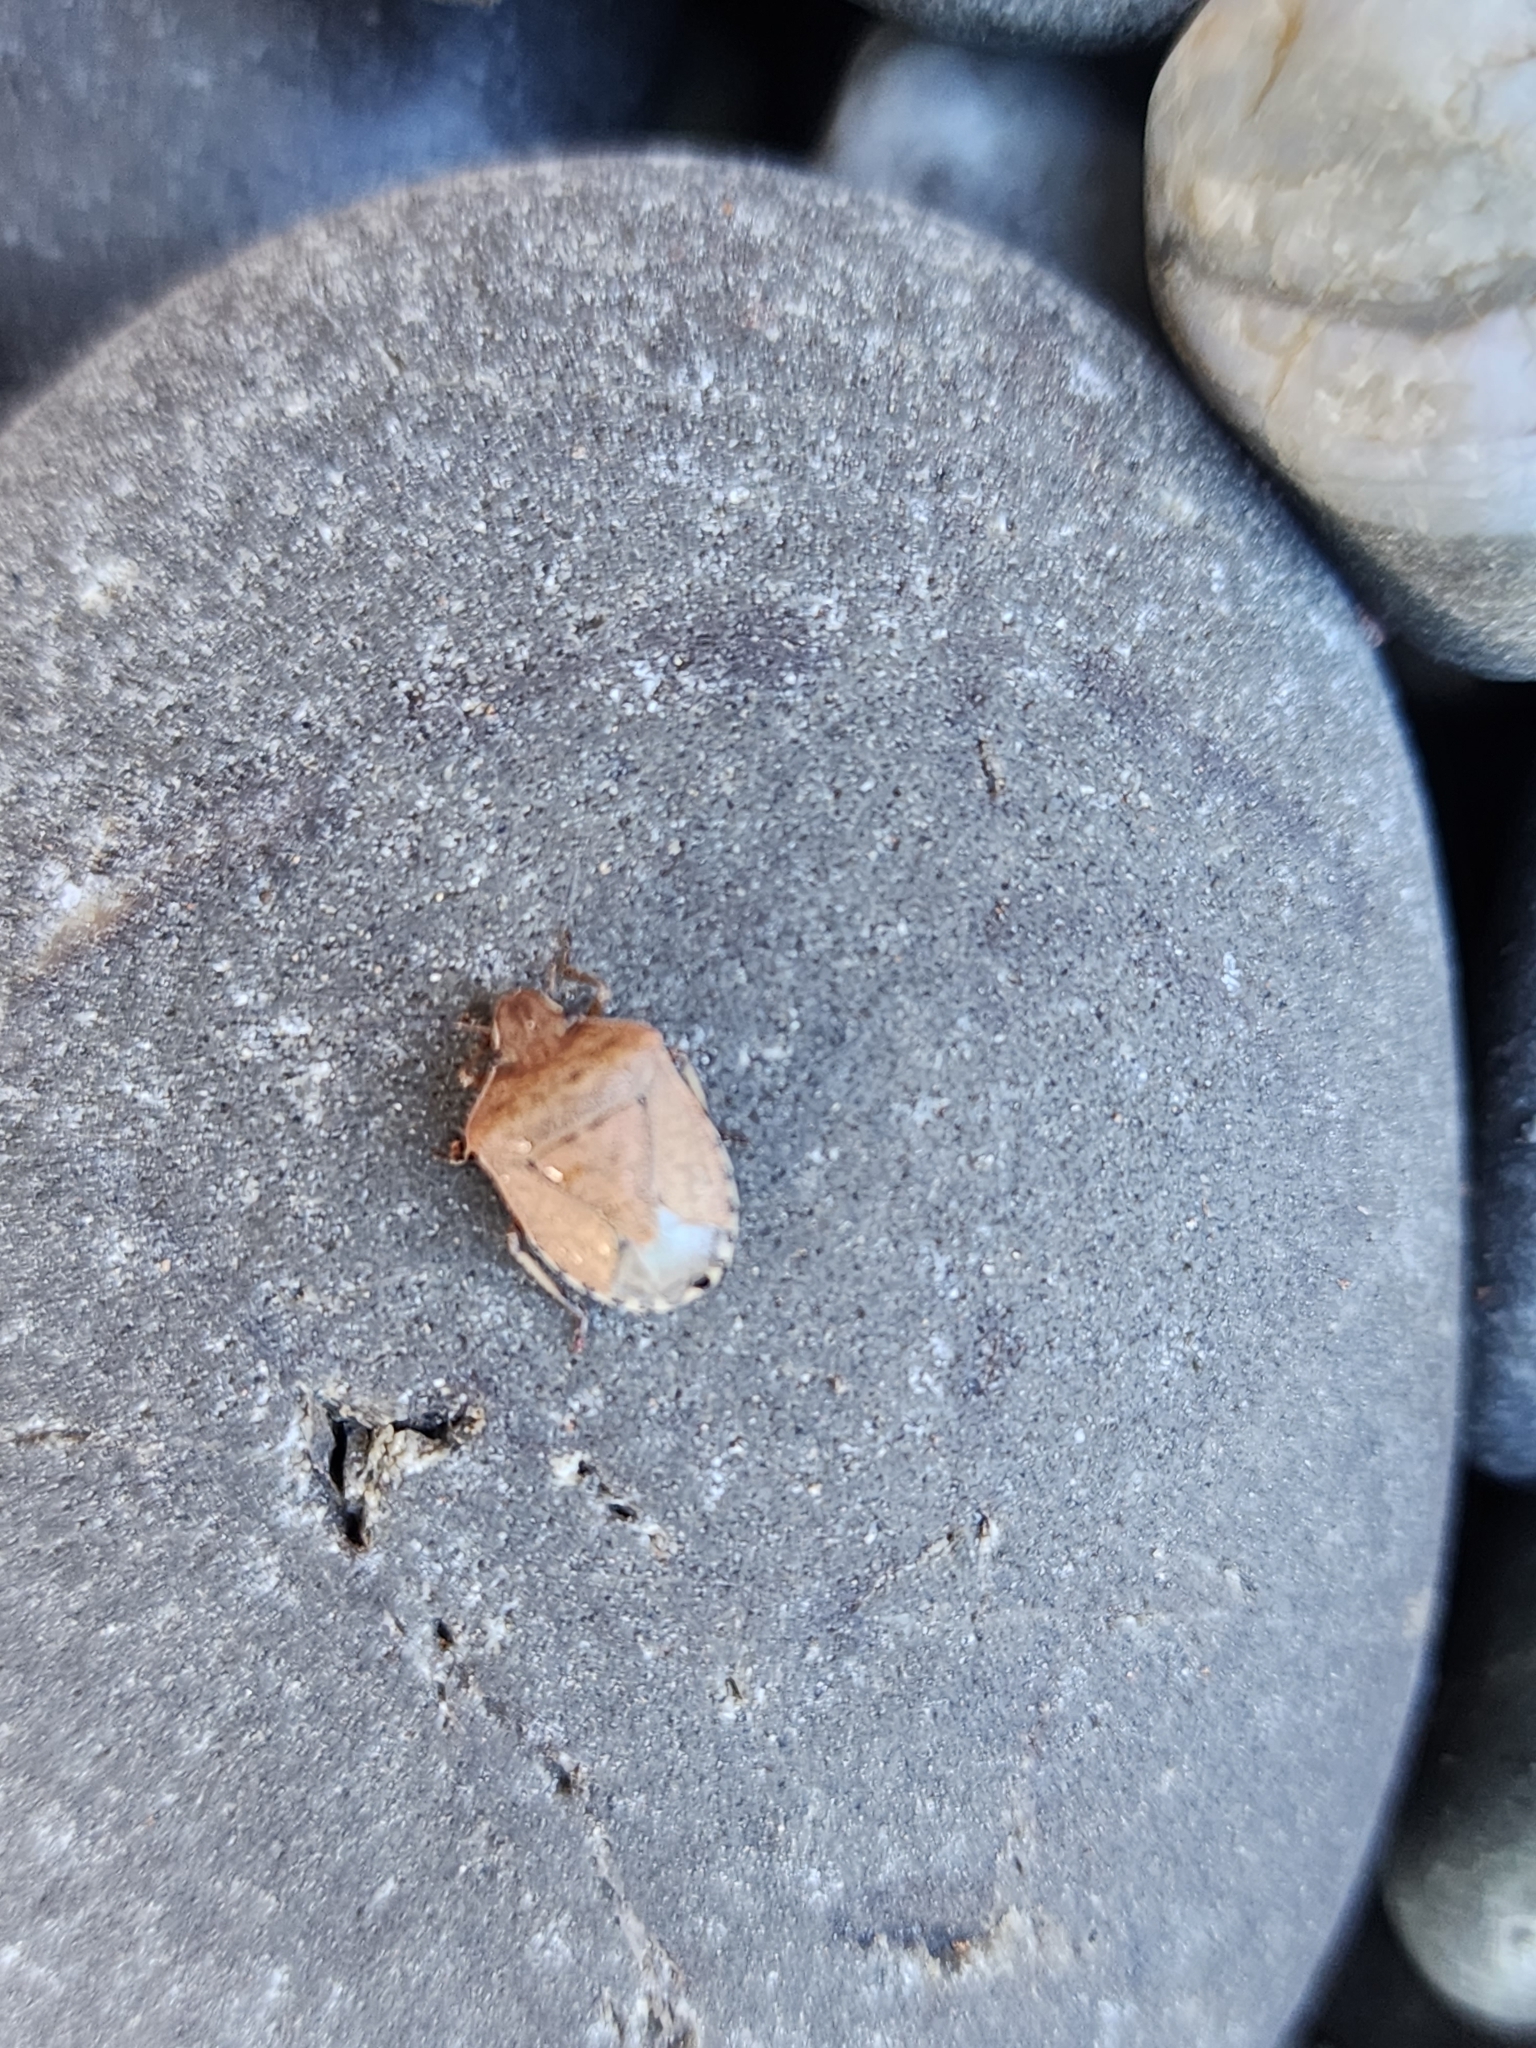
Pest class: stink_bug